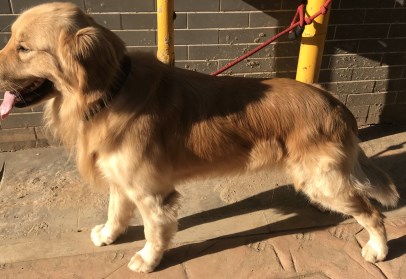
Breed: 5355-n000126-golden_retriever